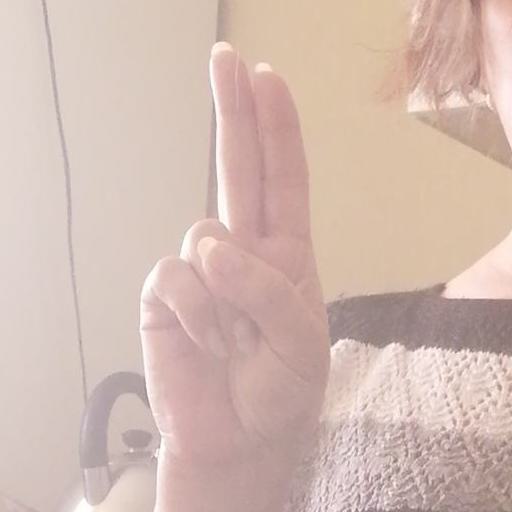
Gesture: two_up